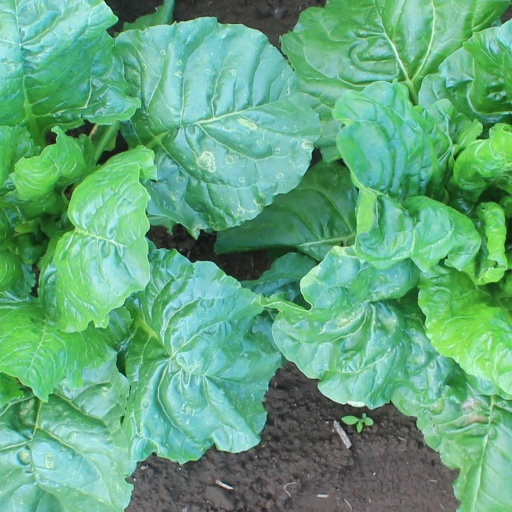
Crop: sugar beet